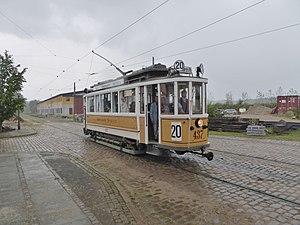
Sporvejsmuseet Skjoldenæsholms historie / 1965-1978: Etableringen / Begyndelsen
Overtagelsen af sporvognen KS 437 i 1965 blev starten på Sporvejsmuseet Skjoldenæsholm.
Sporvejsmuseet Skjoldenæsholms historie går fra stiftelsen af foreningen Sporvejshistorisk Selskab 8. februar 1965 over indvielsen af museet 26. maj 1978 og frem til i dag. Sporvejshistorisk Selskab blev stiftet på et tidspunkt, hvor sporvognene i København var ved at blive erstattet af busser. Man besluttede derfor at bevare nogle af de gamle sporvogne, mens tid var. Efterfølgende kom der også sporvogne fra Odense og Aarhus til samt busser og trolleybusser. Imens ledtes efter et sted til en museumssporvej, hvilket lykkedes da man fik kontakt med godset Skjoldenæsholm på Midtsjælland i 1972. Her blev der til at begynde med anlagt en remise og en metersporet strækning til sporvogne fra Aarhus.